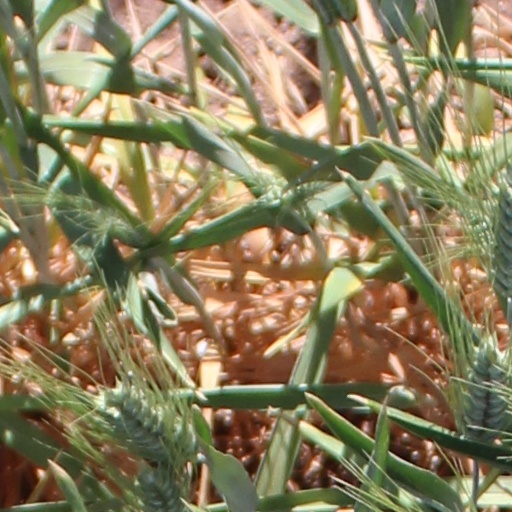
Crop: wheat